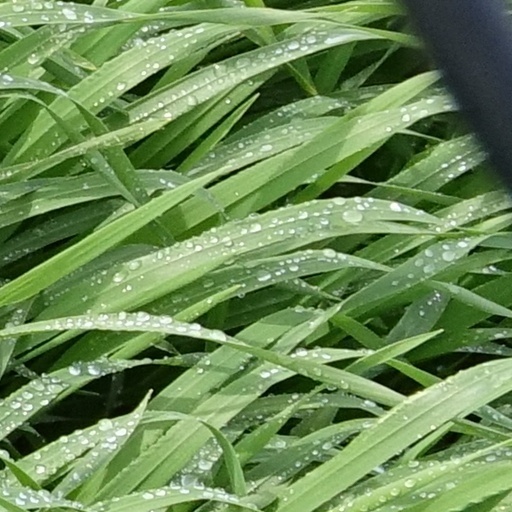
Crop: wheat